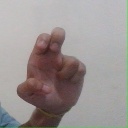
अक्षर: अ